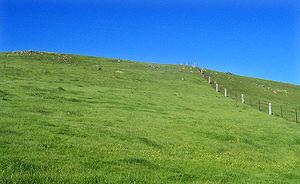
La morphologie agraire correspond à la division du finage où se situent les parcelles cultivées, aussi appelées champs en langage courant.
Un champ est un espace défini et ouvert, parcelle de terre cultivée ou terrain réservé à une activité spécifique. Par extension de sens, un champ est une étendue virtuelle dans un domaine donné, par exemple champ d'application ou champ d'action.